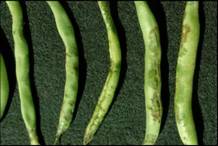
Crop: unknown
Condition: bean_halo_blight